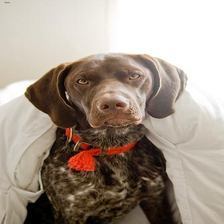
Species: dog
Breed: german shorthaired